Federal Chamber of Notaries (Russia)

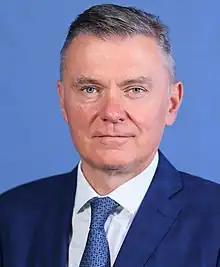
Konstantin Korsik, the President of the Russian Federal Chamber of Notaries

The Board of the Federal Chamber of Notaries is a collegiate executive body of the Federal Chamber of Notaries. The Board is led by the President of the Federal Chamber of Notaries who is elected by the Assembly of representatives of chambers of notaries of the subjects of the Russian Federation.